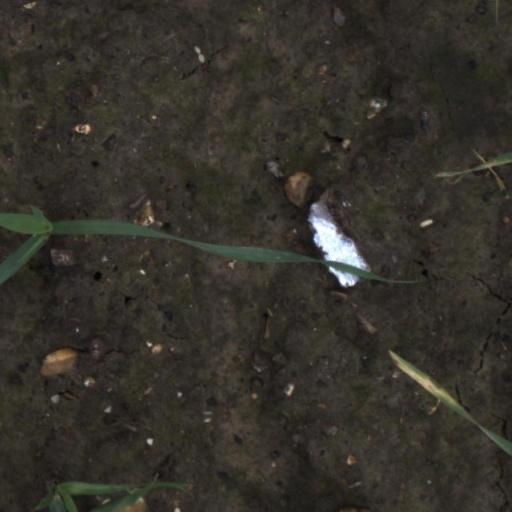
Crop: wheat